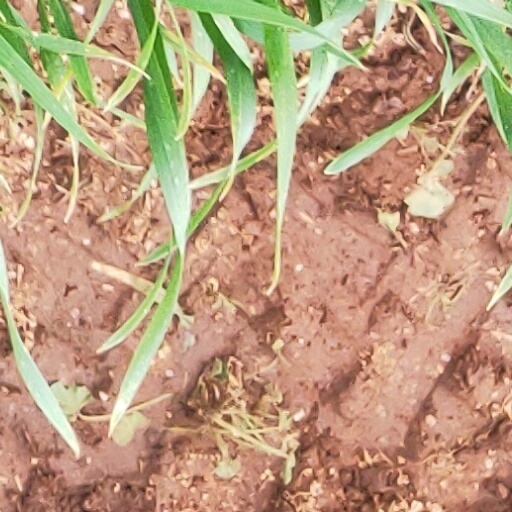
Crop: wheat